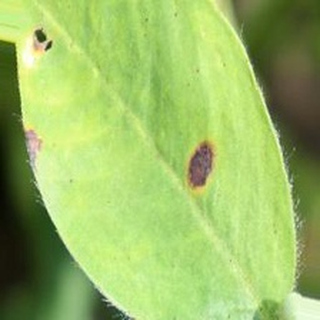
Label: groundnut_early_leaf_spot